Erie, Pennsylvania

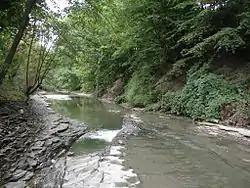
Mill Creek passes through much of Erie, including the grounds of the Erie Zoo.

On August 3, 1915, the Mill Creek flooded downtown Erie. A culvert, or a tunnel, was blocked by debris and collapsed. A four-block reservoir, caused by torrential downpours, had formed behind it. The resulting deluge destroyed 225 houses and killed 36 people. After the flood, Mayor Miles Brown Kitts had the Mill Creek directed into another, larger culvert, constructed underneath more than of the city, before emptying into Presque Isle Bay on the city's lower east side.